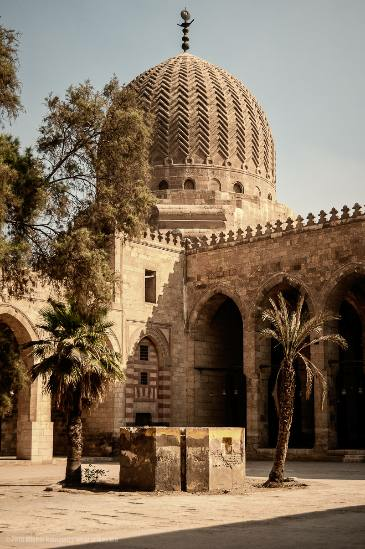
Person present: No